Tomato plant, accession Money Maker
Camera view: tilt-top (135 deg); turntable rotation: 270 degrees
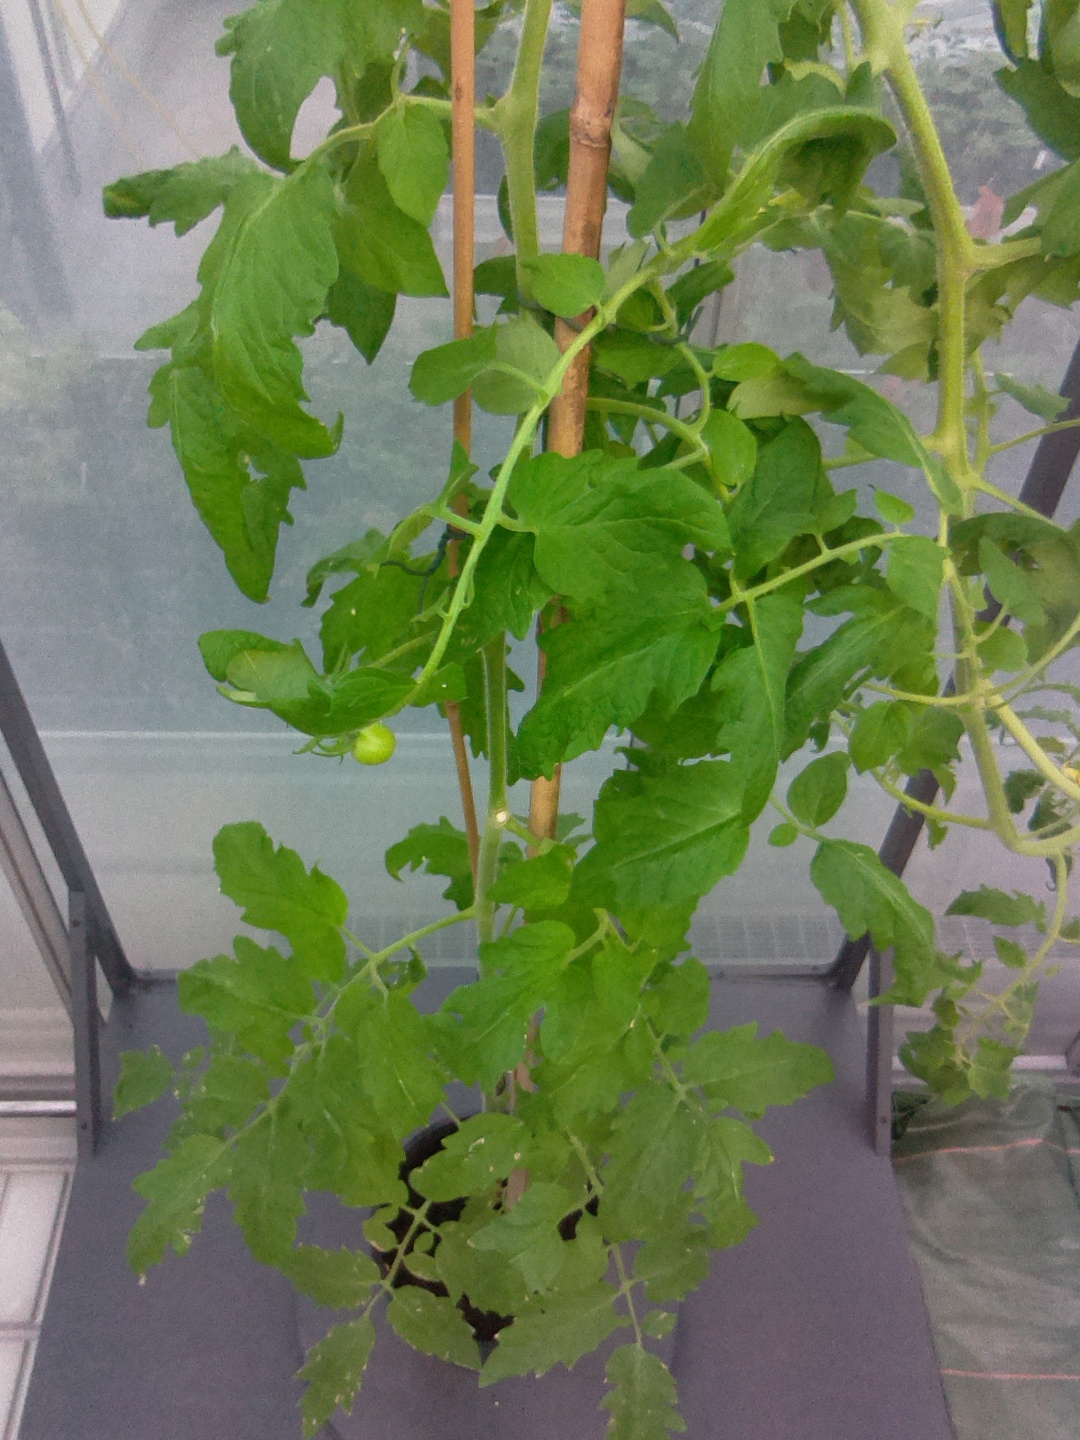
BBCH growth stage 71: 10%-20% of final fruit size